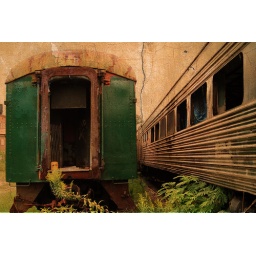
Abandoned train cars in Hogansville, Ga.